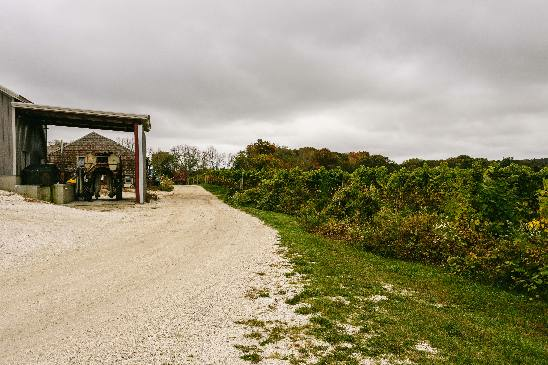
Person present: No